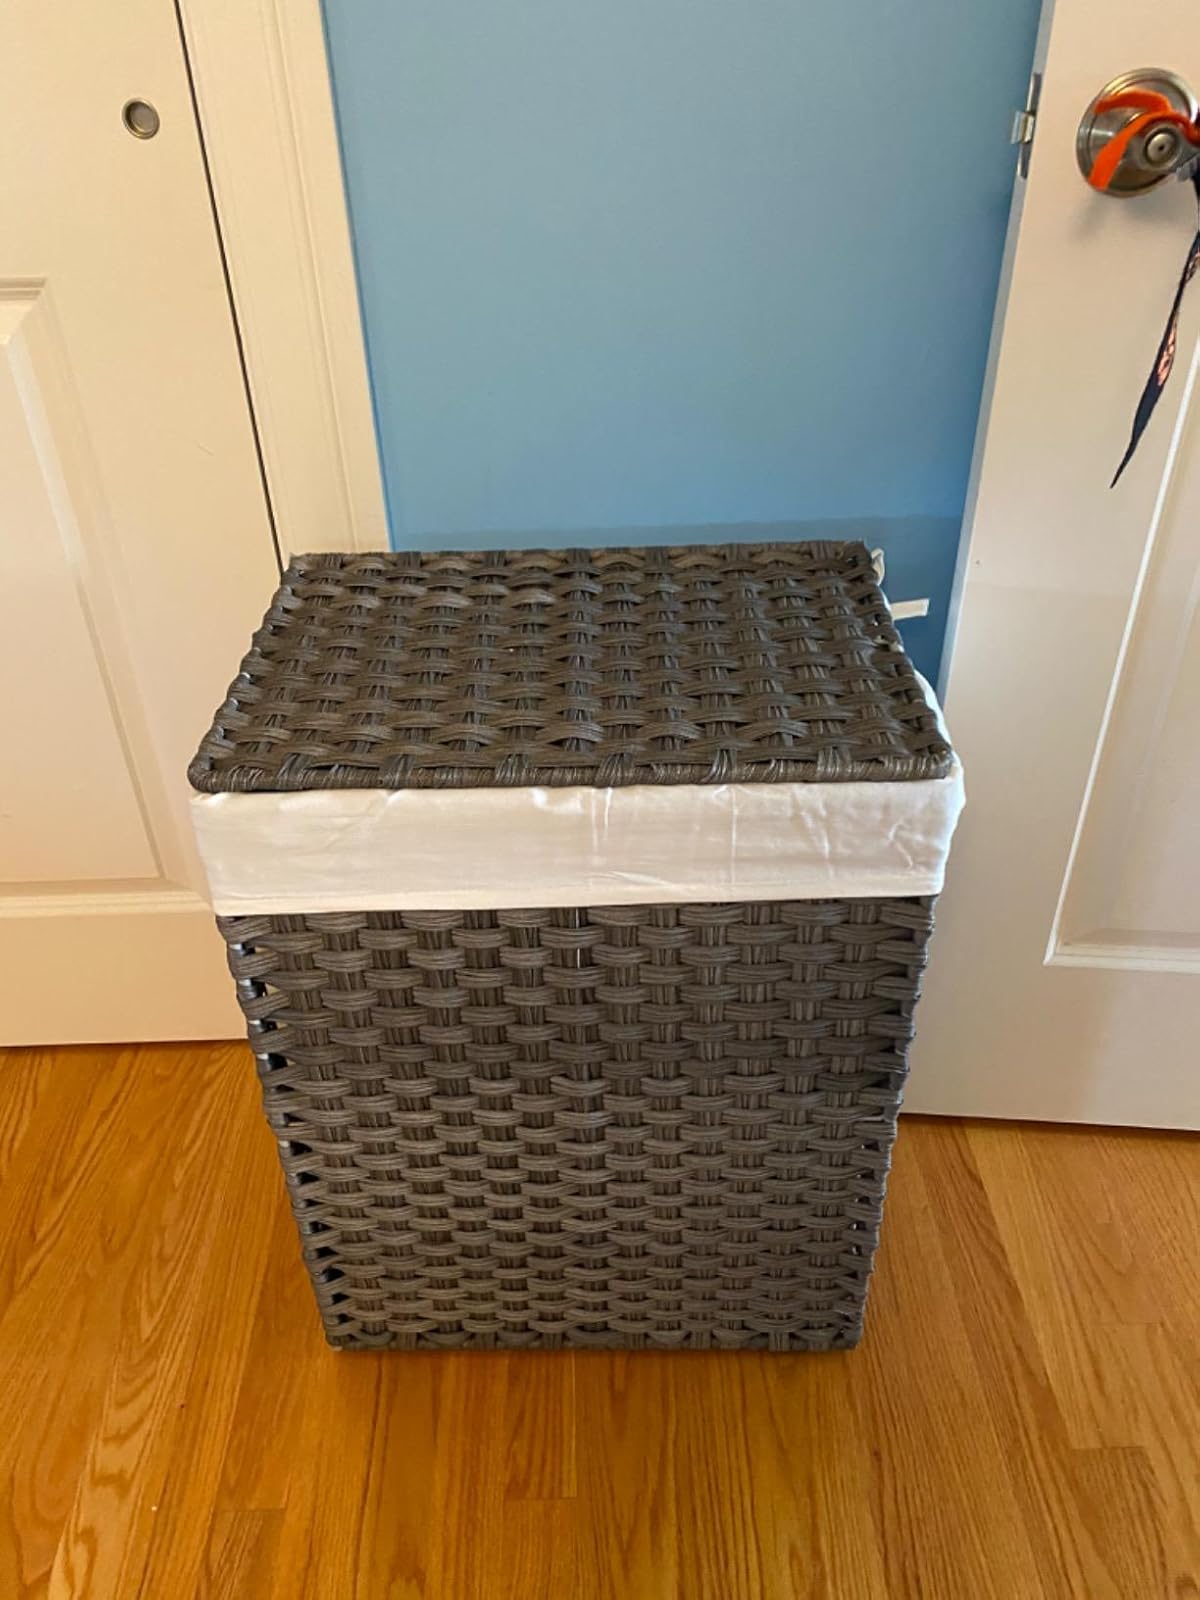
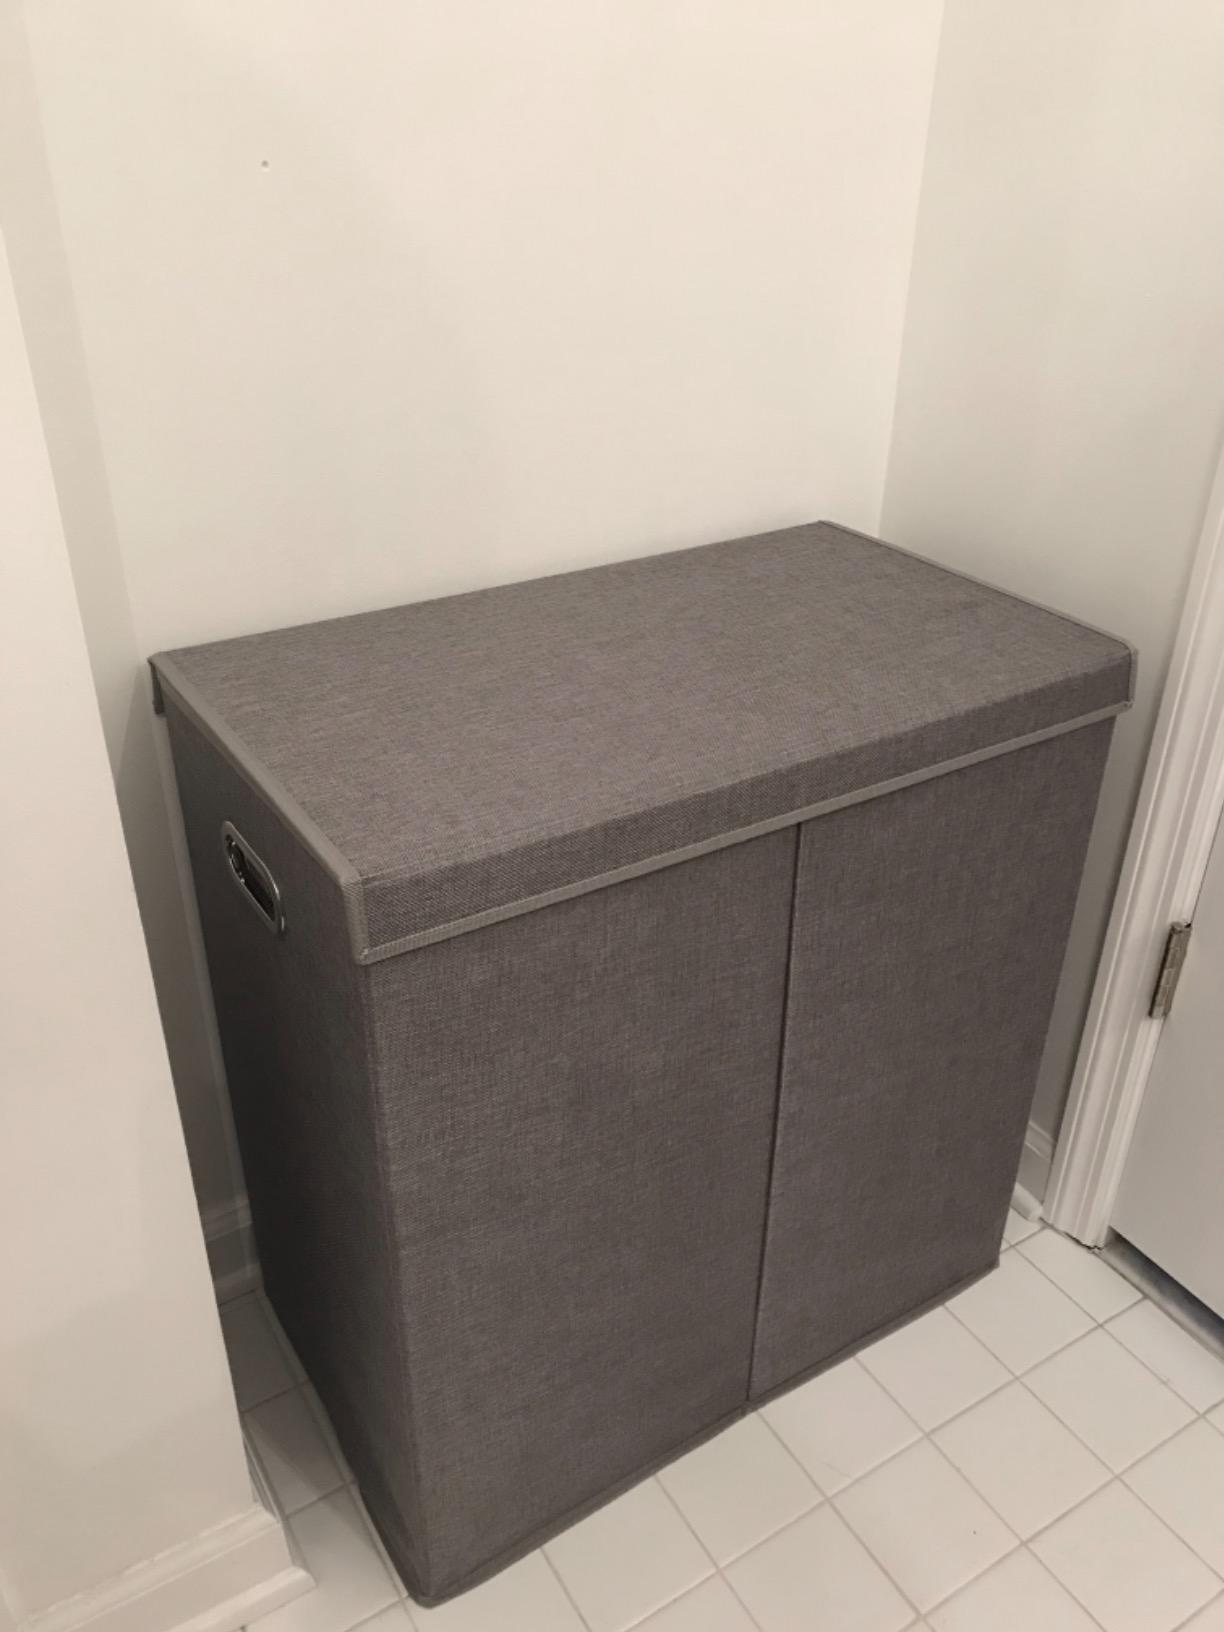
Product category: items_hamper
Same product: no